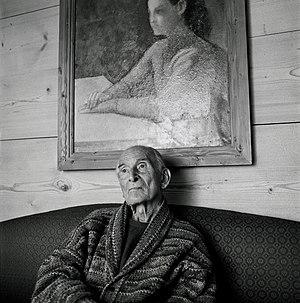
Balthus, pseudonyme de Balthasar Kłossowski, parfois dit Kłossowski de Rola, né à Paris le 29 février 1908, mort à Rossinière le 18 février 2001, est un peintre figuratif français d'origine prussienne, aujourd'hui polonaise.